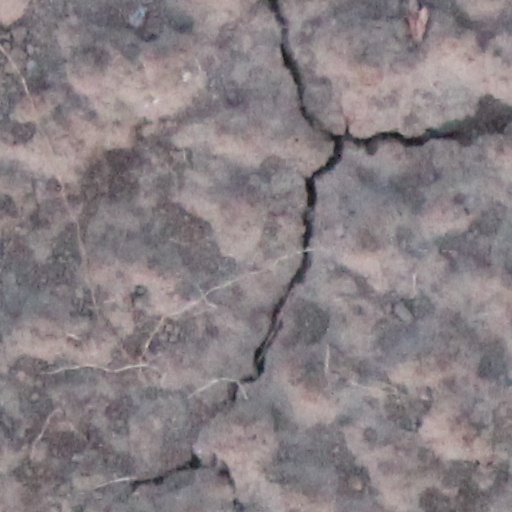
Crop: wheat